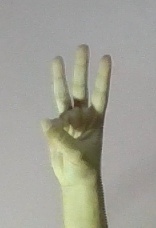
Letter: thaa